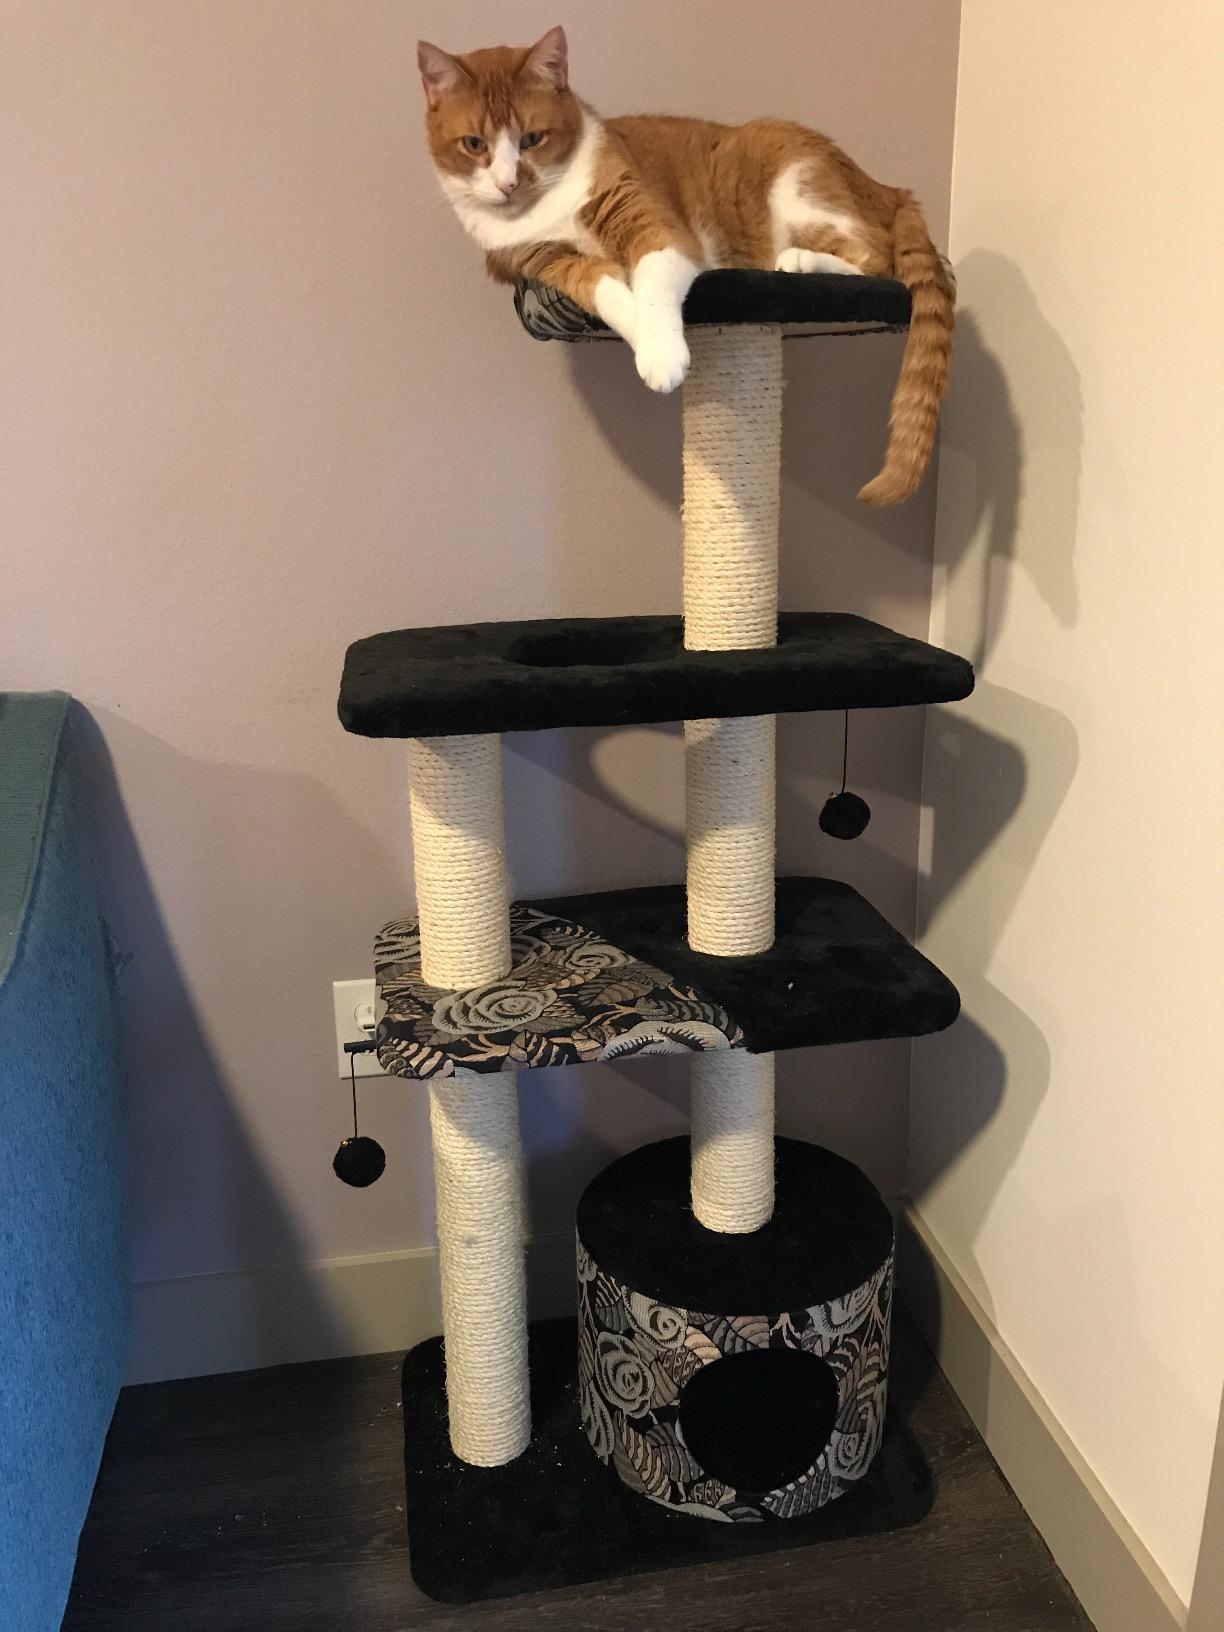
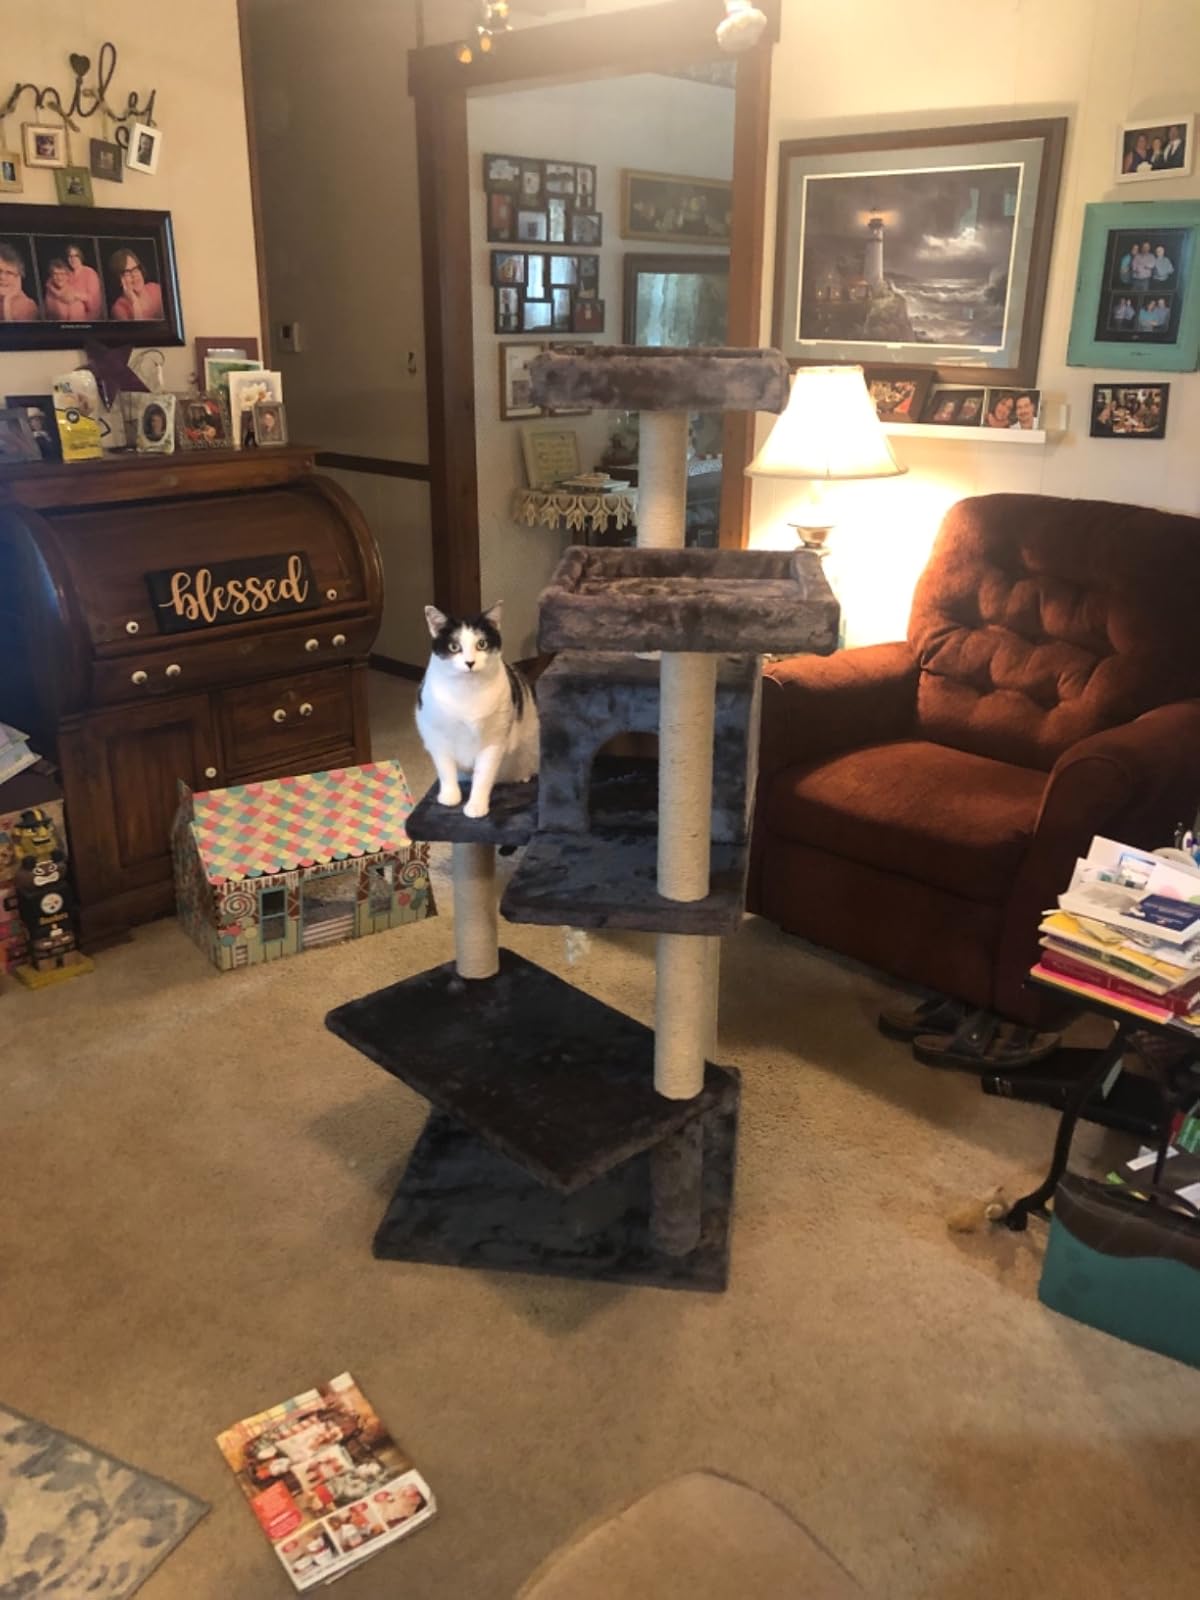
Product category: items_cat tree
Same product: no